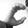
ASL letter: C